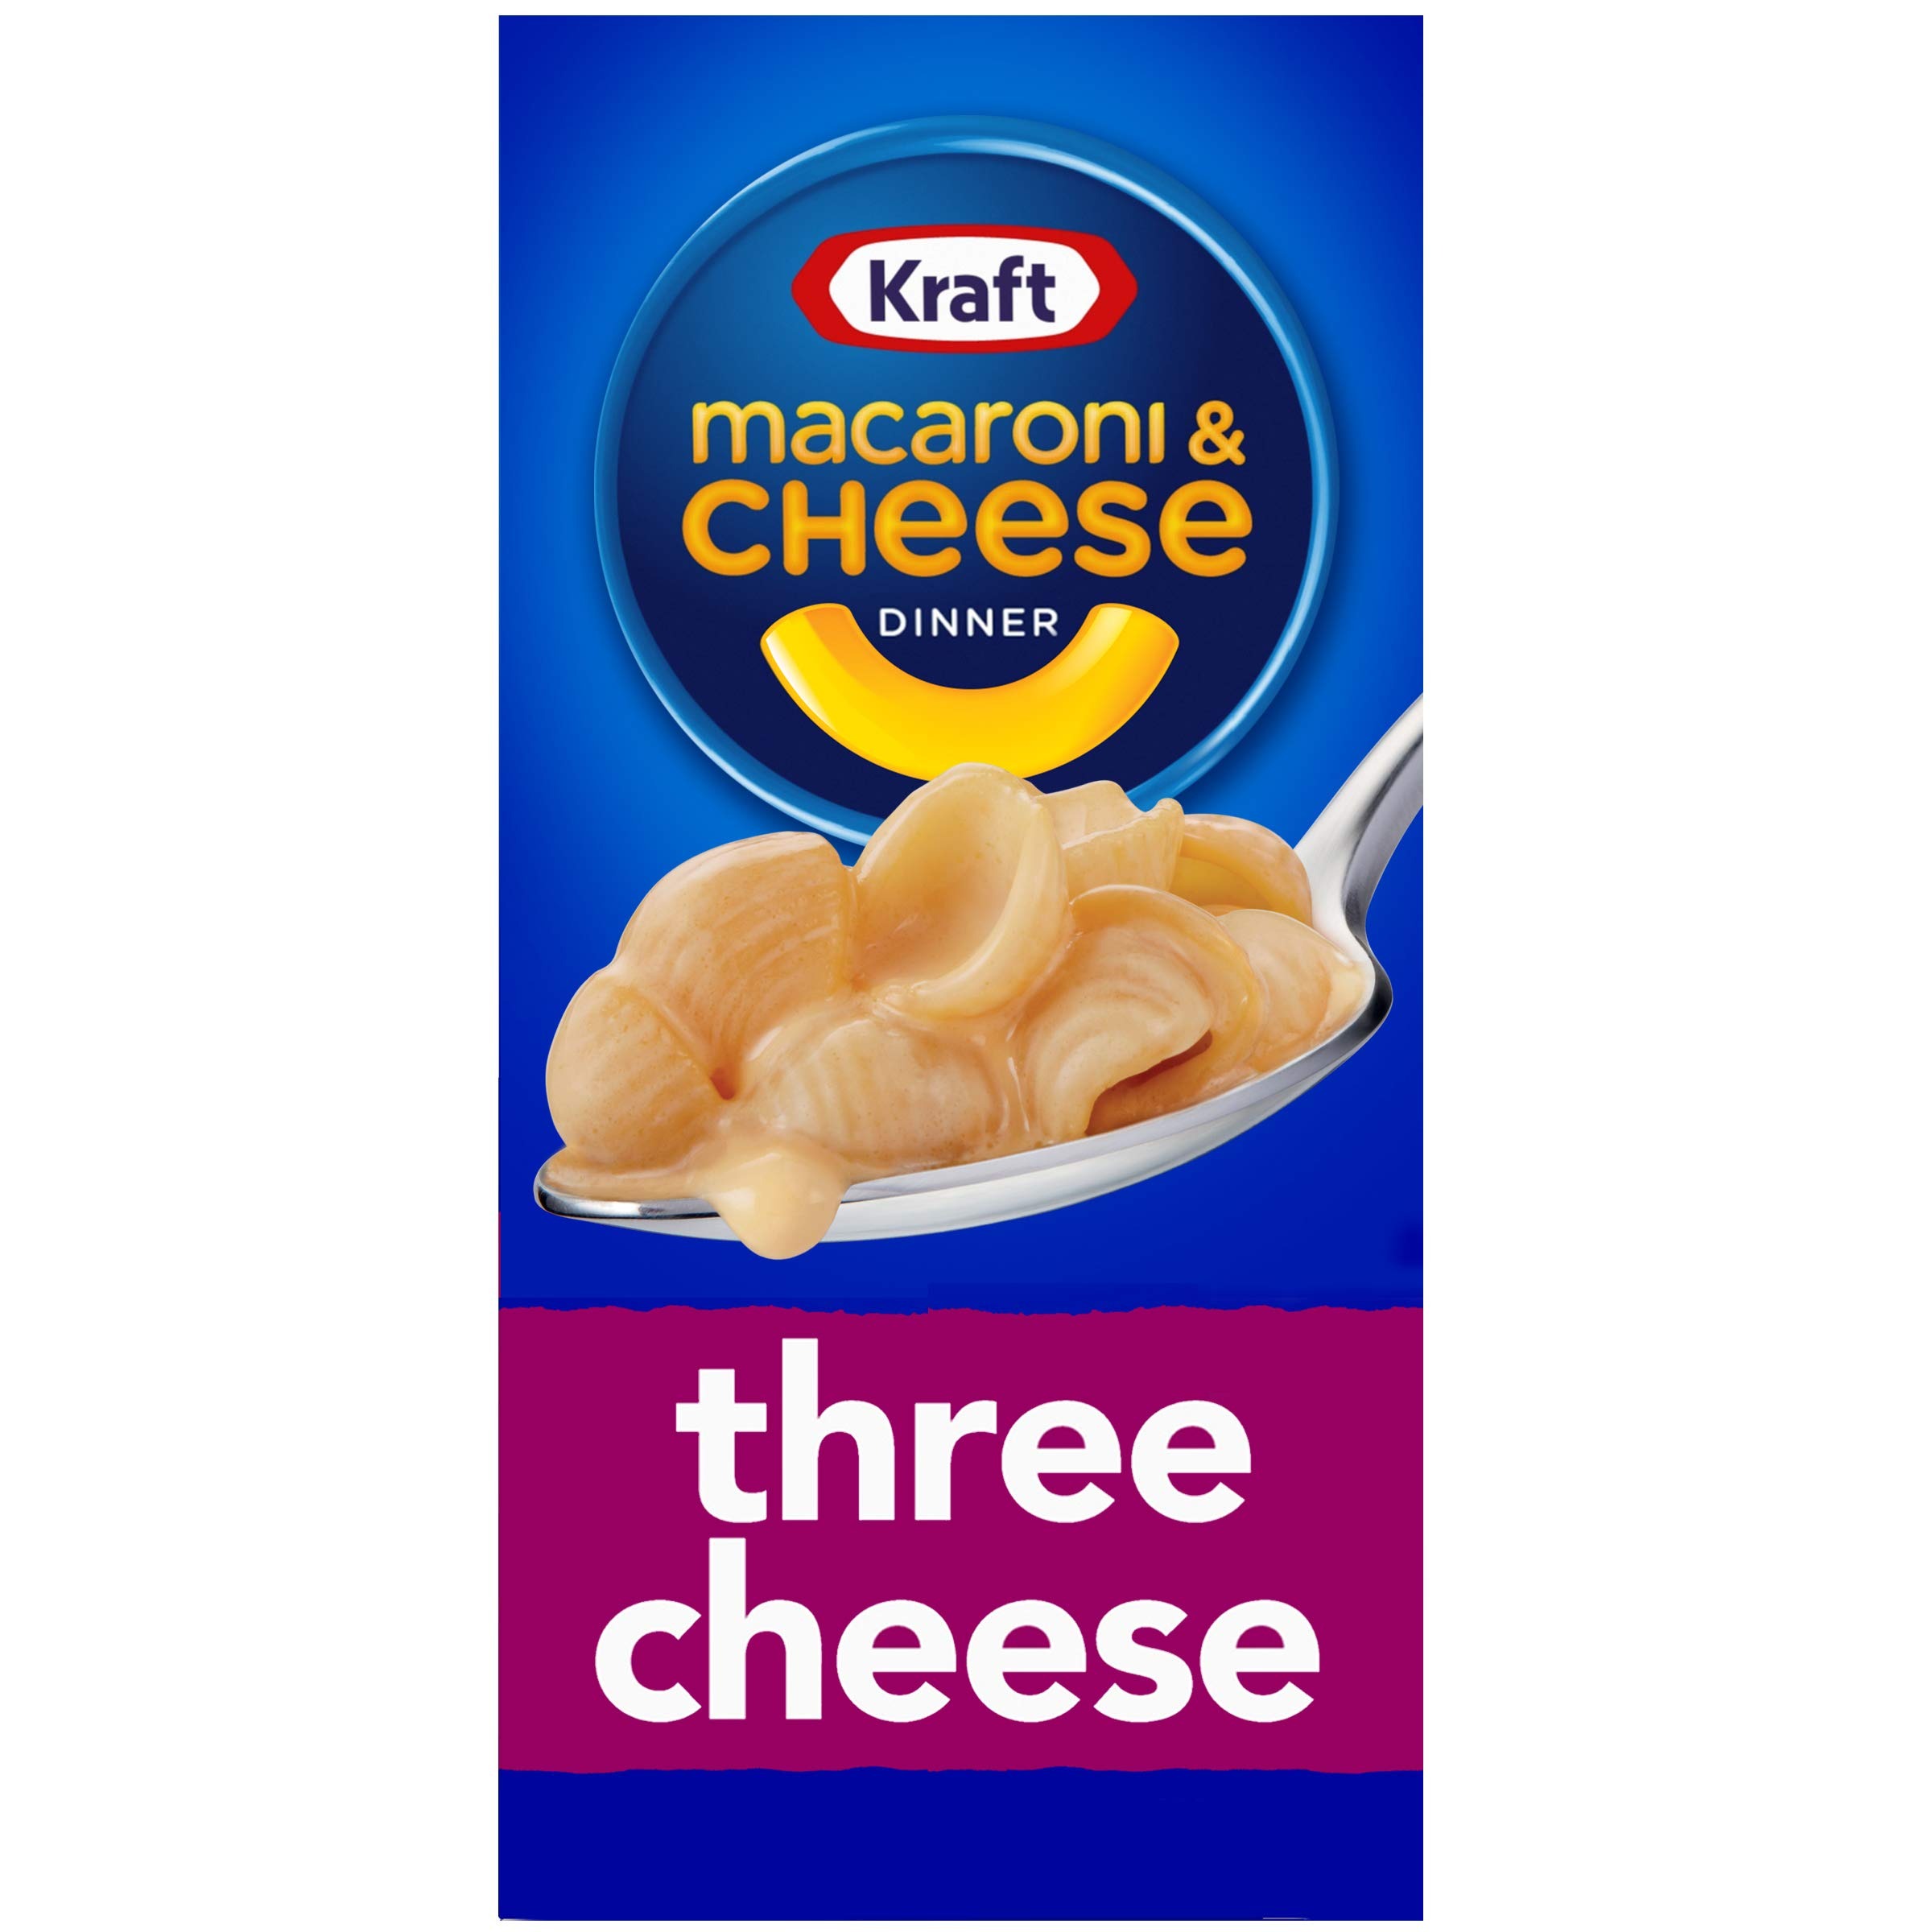
Item Name: Kraft Three Cheese Macaroni and Cheese Meal (7.25 oz Boxes, Pack of 12)
Bullet Point 1: Product Type:Food
Bullet Point 2: Item Package Dimension:18.8 Centimetersl X19.1 Centimeters W X23.2 Centimeters H
Bullet Point 3: Item Package Weight:2.88 Kilograms
Bullet Point 4: Country Of Origin: United States
Value: 12.0
Unit: Count

Price: 1.36